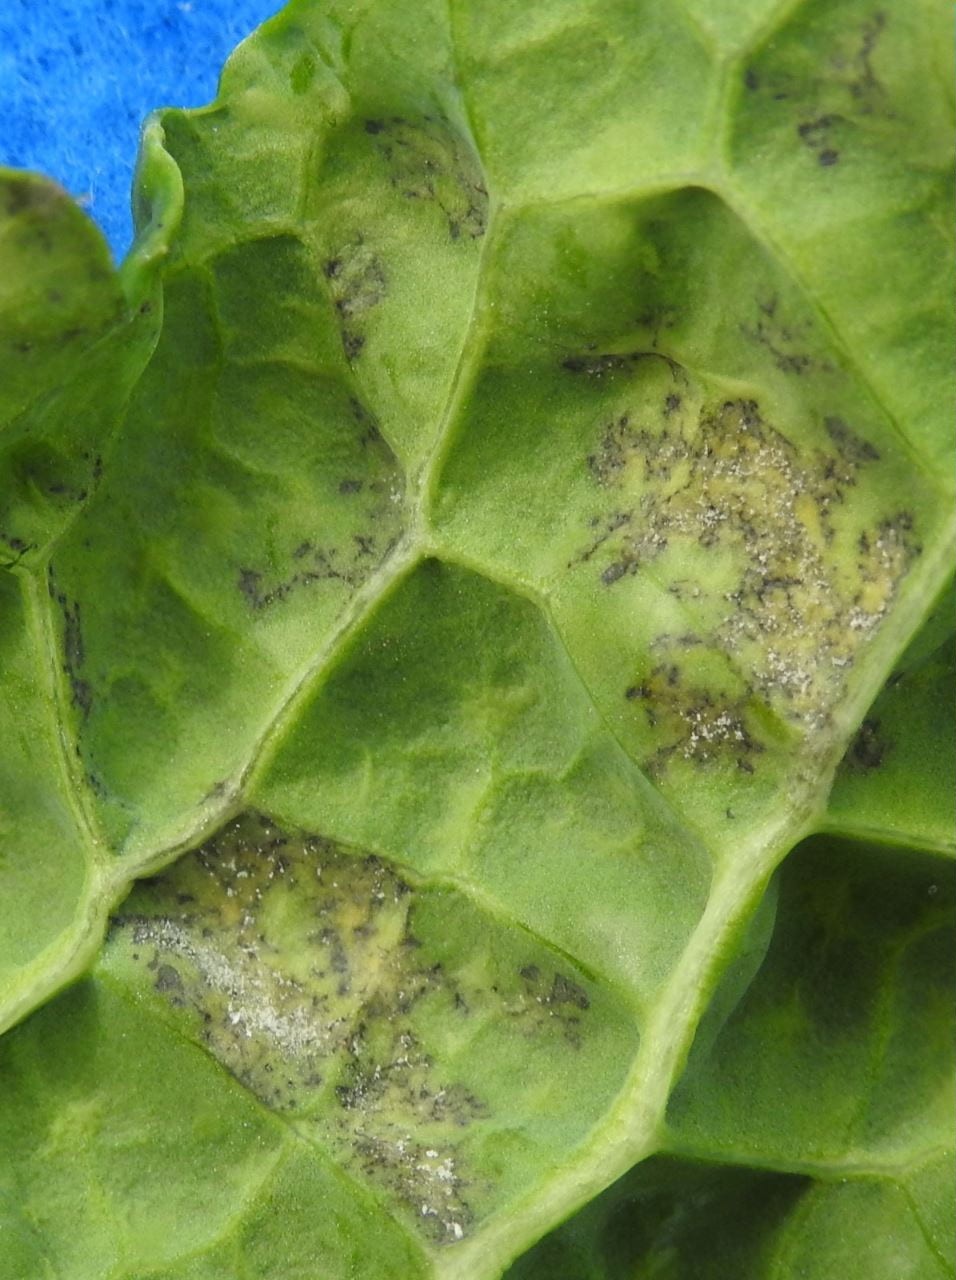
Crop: unknown
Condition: broccoli_downy_mildew